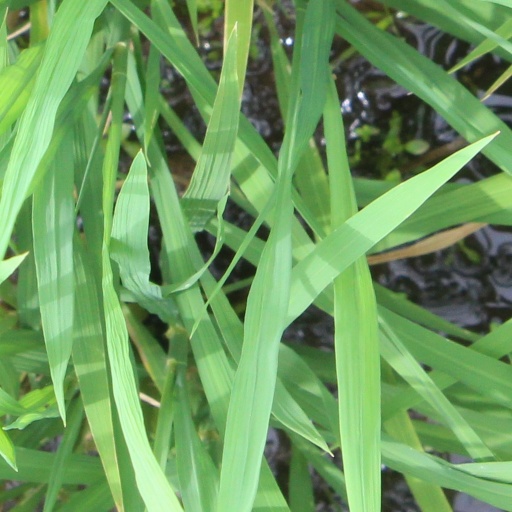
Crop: rice